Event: Nepal Earthquake
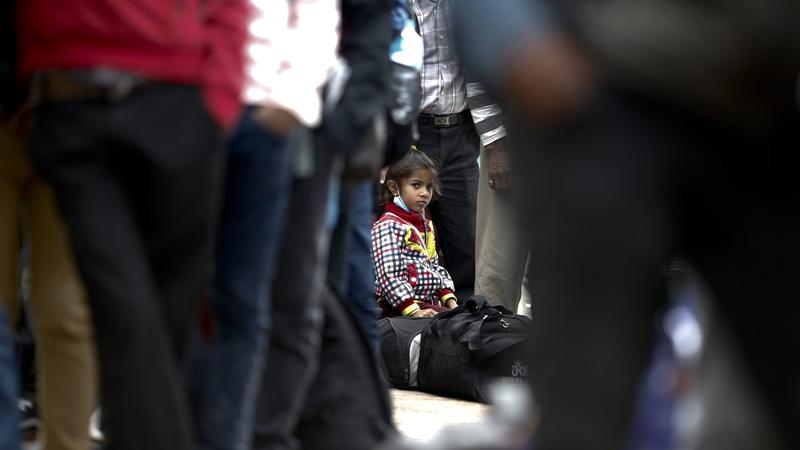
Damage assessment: no_damage